Tarra Simmons

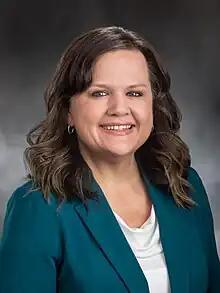
Tarra Simmons

Tarra Denelle Simmons (born 1977) is an American politician, lawyer, formerly incarcerated legislator, and civil rights activist for criminal justice reform.